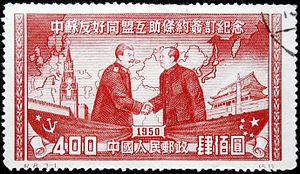
La guerre froide est le nom donné à la période de fortes tensions géopolitiques durant la seconde moitié du XXᵉ siècle, entre d'une part les États-Unis et leurs alliés constitutifs du bloc de l'Ouest et d'autre part l'Union des républiques socialistes soviétiques et ses États satellites formant le bloc de l'Est. La guerre froide s'installe progressivement à partir de la fin de la Seconde Guerre mondiale dans les années 1945 à 1947 et dure jusqu'à la chute des régimes communistes en Europe en 1989, rapidement suivie de la dislocation de l'URSS en décembre 1991.
Le pacte sino-soviétique est un traité d'amitié, d'alliance et d'assistance mutuelle signé le 14 février 1950, entre la Chine et l'URSS. Il a expiré le 15 février 1979.
L'histoire du communisme recouvre l'ensemble des évolutions de ce courant d'idées et, par extension, celle des mouvances et des régimes politiques qui s'en sont réclamés. Le communisme se développe principalement au XXᵉ siècle, dont il constitue l'une des principales forces politiques : à son apogée, durant la seconde moitié du siècle, un quart de l'humanité vit sous un régime communiste.